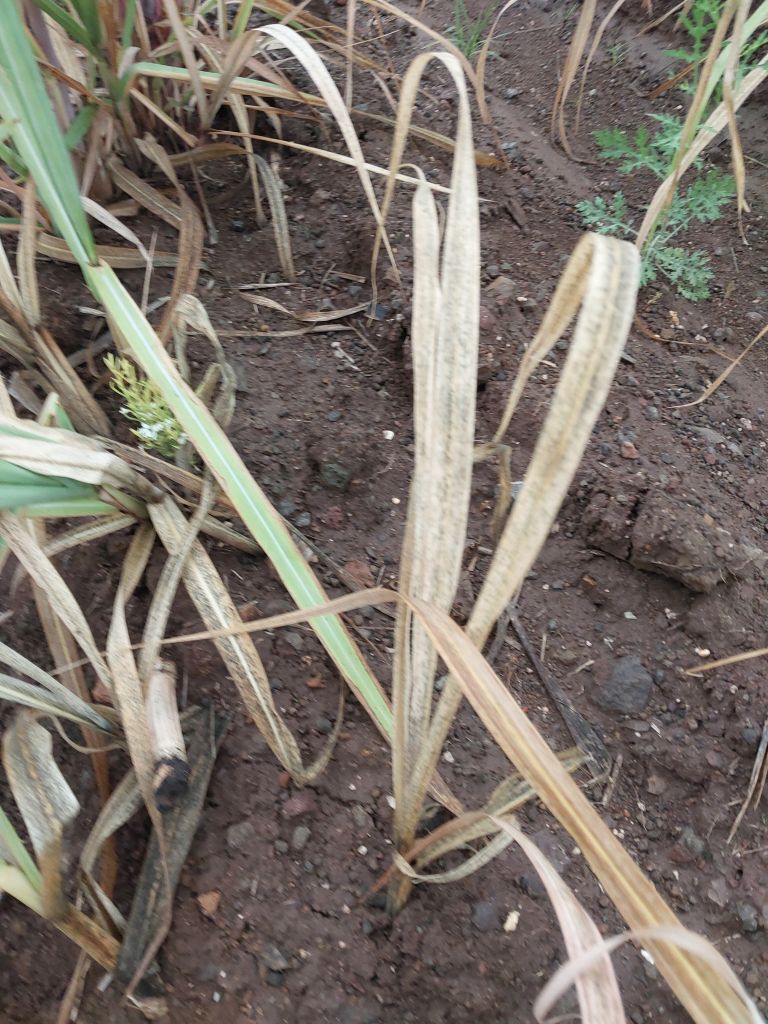
Label: Sett Rot